Casa do Sítio da Ressaca

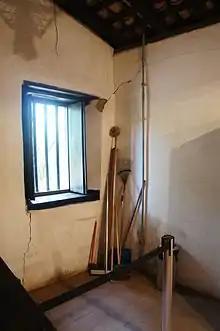
Cracked internal walls.

The house was expropriated in 1978 along with a 1-hectare piece of land around it, and the restoration, which in its beginning already showed the unfavorable situation in which the house found itself, was completed about a year after the beginning of the works. Not only the restoration of the building but also the revitalization of Sítio da Ressaca was accomplished, since it was decided to rebuild a hill located on an elevation on the land around the house, making use of a piece of land left over from the subdivision of Sítio da Ressaca, to improve the support of the walls. The site was practically redone in an attempt to recompose the original relief of the farm. In 1986, the building suffered a fire, which earned it further restoration work and the IPHAN (National Institute for the Artistic and Historic Heritage) declared it a National Heritage Site. After that, it became part of the Jabaquara Cultural Center and, since 1990, it has housed the Afro-Brazilian Memory and Living Collection, gathering objects referring to the presence of black people in São Paulo.